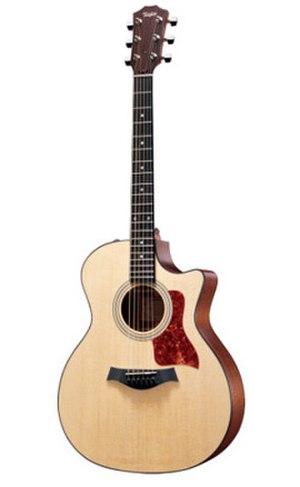
Taylor Guitars est un fabricant américain de guitares spécialisé dans les modèles haut de gamme de guitares acoustiques et électro-acoustiques. L'entreprise est fondée le 15 octobre 1974 par Bob Taylor et Kurt Listug. Son siège se situe à El Cajon en Californie avec des filiales au Mexique, Pays-Bas et Cameroun.
United Breaks Guitars est une chanson de style de musique country rédigée par Dave Caroll, un musicien du groupe canadien Sons of Maxwell, à la suite d'un incident impliquant sa guitare lors d'un vol avec la compagnie United Airlines entre Halifax et Chicago.